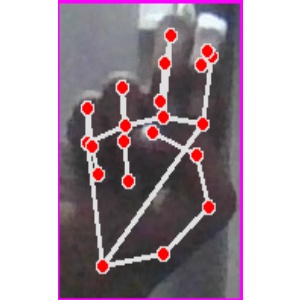
अक्षर: ह